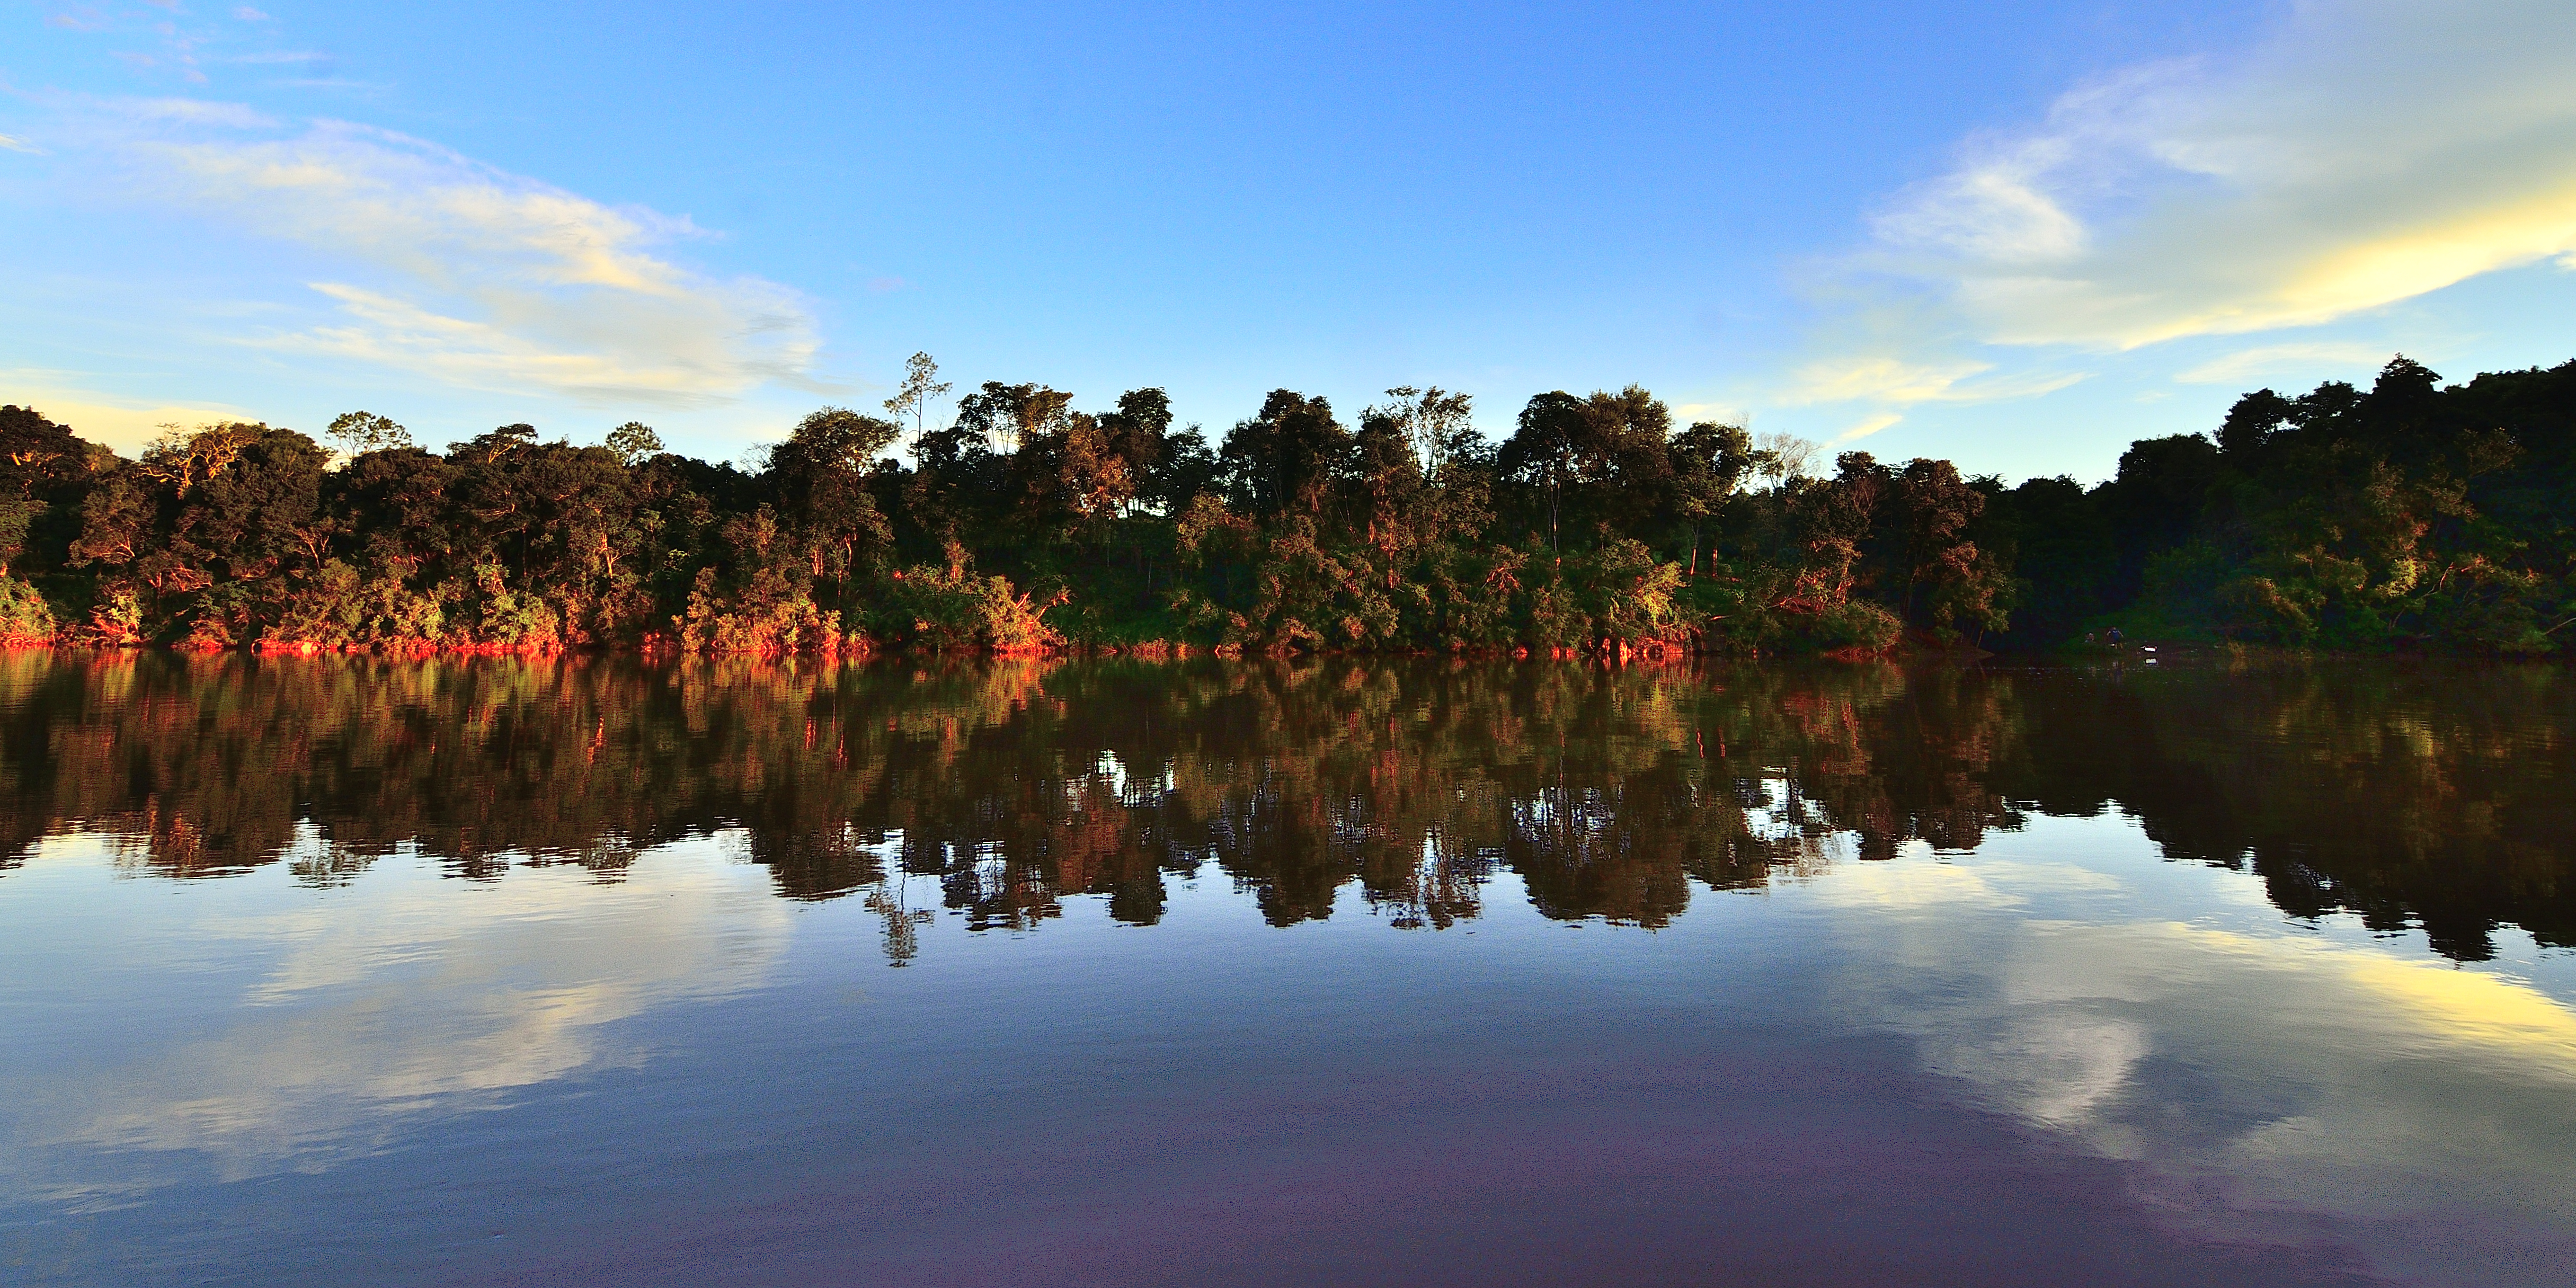
landscape, tree, nature, cloud, sky, sunrise, sunset, sunlight, morning, lake, dawn, river, dusk, evening, reflection, autumn, season, reflejo, agua, verano, cielo, nubes, y, arroyo, atardecer, x, los, eldorado, misiones, selva, lawrence, estrellas, corina, losveranos, corinalawrence, pirayguazu, piraguafest, balneariopirayguazu, guazu, reflex, veranospiraypiray